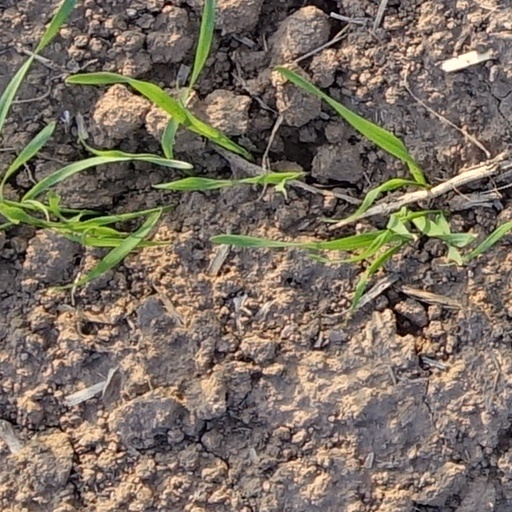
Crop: wheat